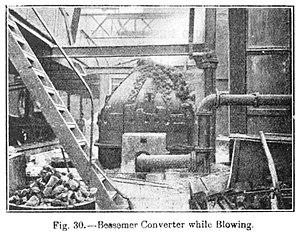
Convertisseur Bessemer en soufflage